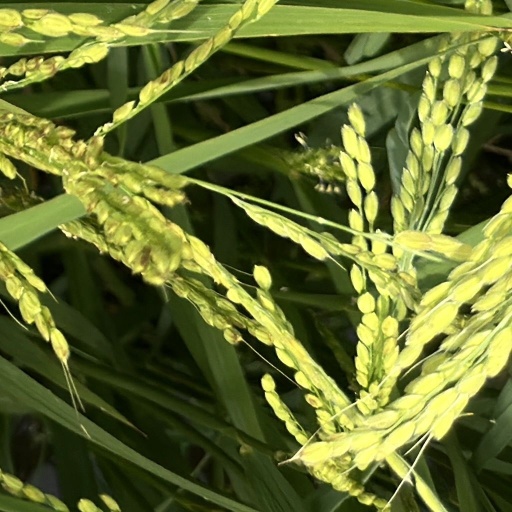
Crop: rice